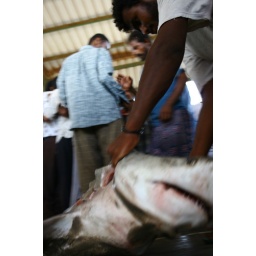
Sharks in Hoddeida fish market - Yemen